Charles Mathias

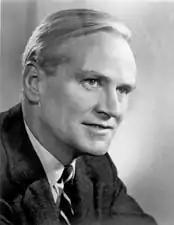
Mathias defeated incumbent Democrat Daniel Brewster, despite the Democratic Party's 3–1 advantage in registered voters.

Leading up to the United States Senate elections of 1968, Mathias' name was frequently mentioned as a potential challenger to Democratic incumbent Daniel Brewster, his college roommate. Fellow Republican Congressman Rogers Morton of was also considering a run at Brewster's seat, but was dissuaded by Republican party leaders in the state in favor of a Mathias candidacy. Their decision was largely due to the geography of Mathias' seat. As representative of the 6th district, he already had established name recognition in both the Baltimore and Washington, D.C., metropolitan areas, the more densely populated and liberal areas of the state. Morton's seat was anchored in the more rural Eastern Shore. Mathias' seat was also more likely to stay in Republican hands. While Morton's seat had been in Republican hands for all but four years since 1947 due to its socially conservative bent, it still voted for Democrats downballot. Mathias had also established a more liberal voting record, which was argued to serve him better in a state with a 3-1 Democratic advantage in registered voters.